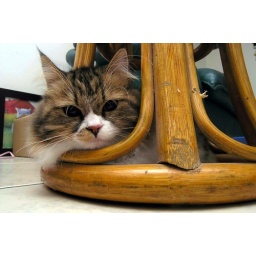
cat under chair